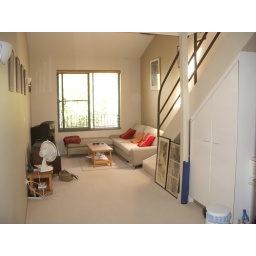
View from kitchen to living area. The blinds in the window have been replaced with wooden ones.